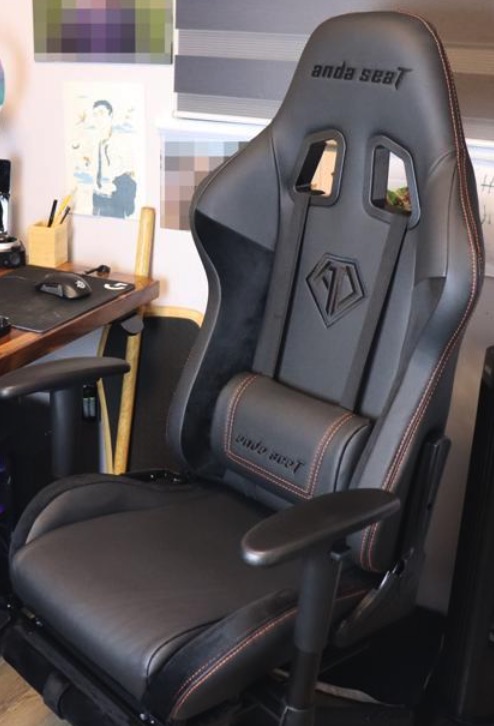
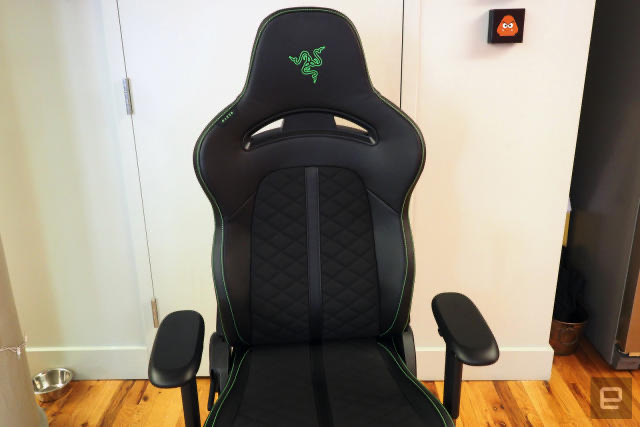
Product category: items_chair
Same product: no